Menno van Coehoorn

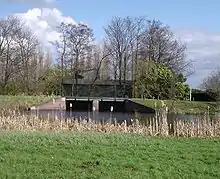
Sluice gate near Utrecht; Van Coehoorn incorporated water defences in his designs

Van Coehoorn set out his ideas in a public debate over the design of a new fortress at Coevorden with Captain Louis Paen, an officer in the same regiment, who had produced a well-received critique of the Dutch drill manual in 1679. In 1682, Van Coehoorn published "Versterckinge des Vijfhoeks met al syne buytenwerken" or "Fortification of the Pentagon and all its outer works"; this was followed in 1685 by what remains his best-known work, "Nieuwe Vestingbouw op een natte of lage horisont" or "New Fortress Construction on a Wet or Low Horizon."